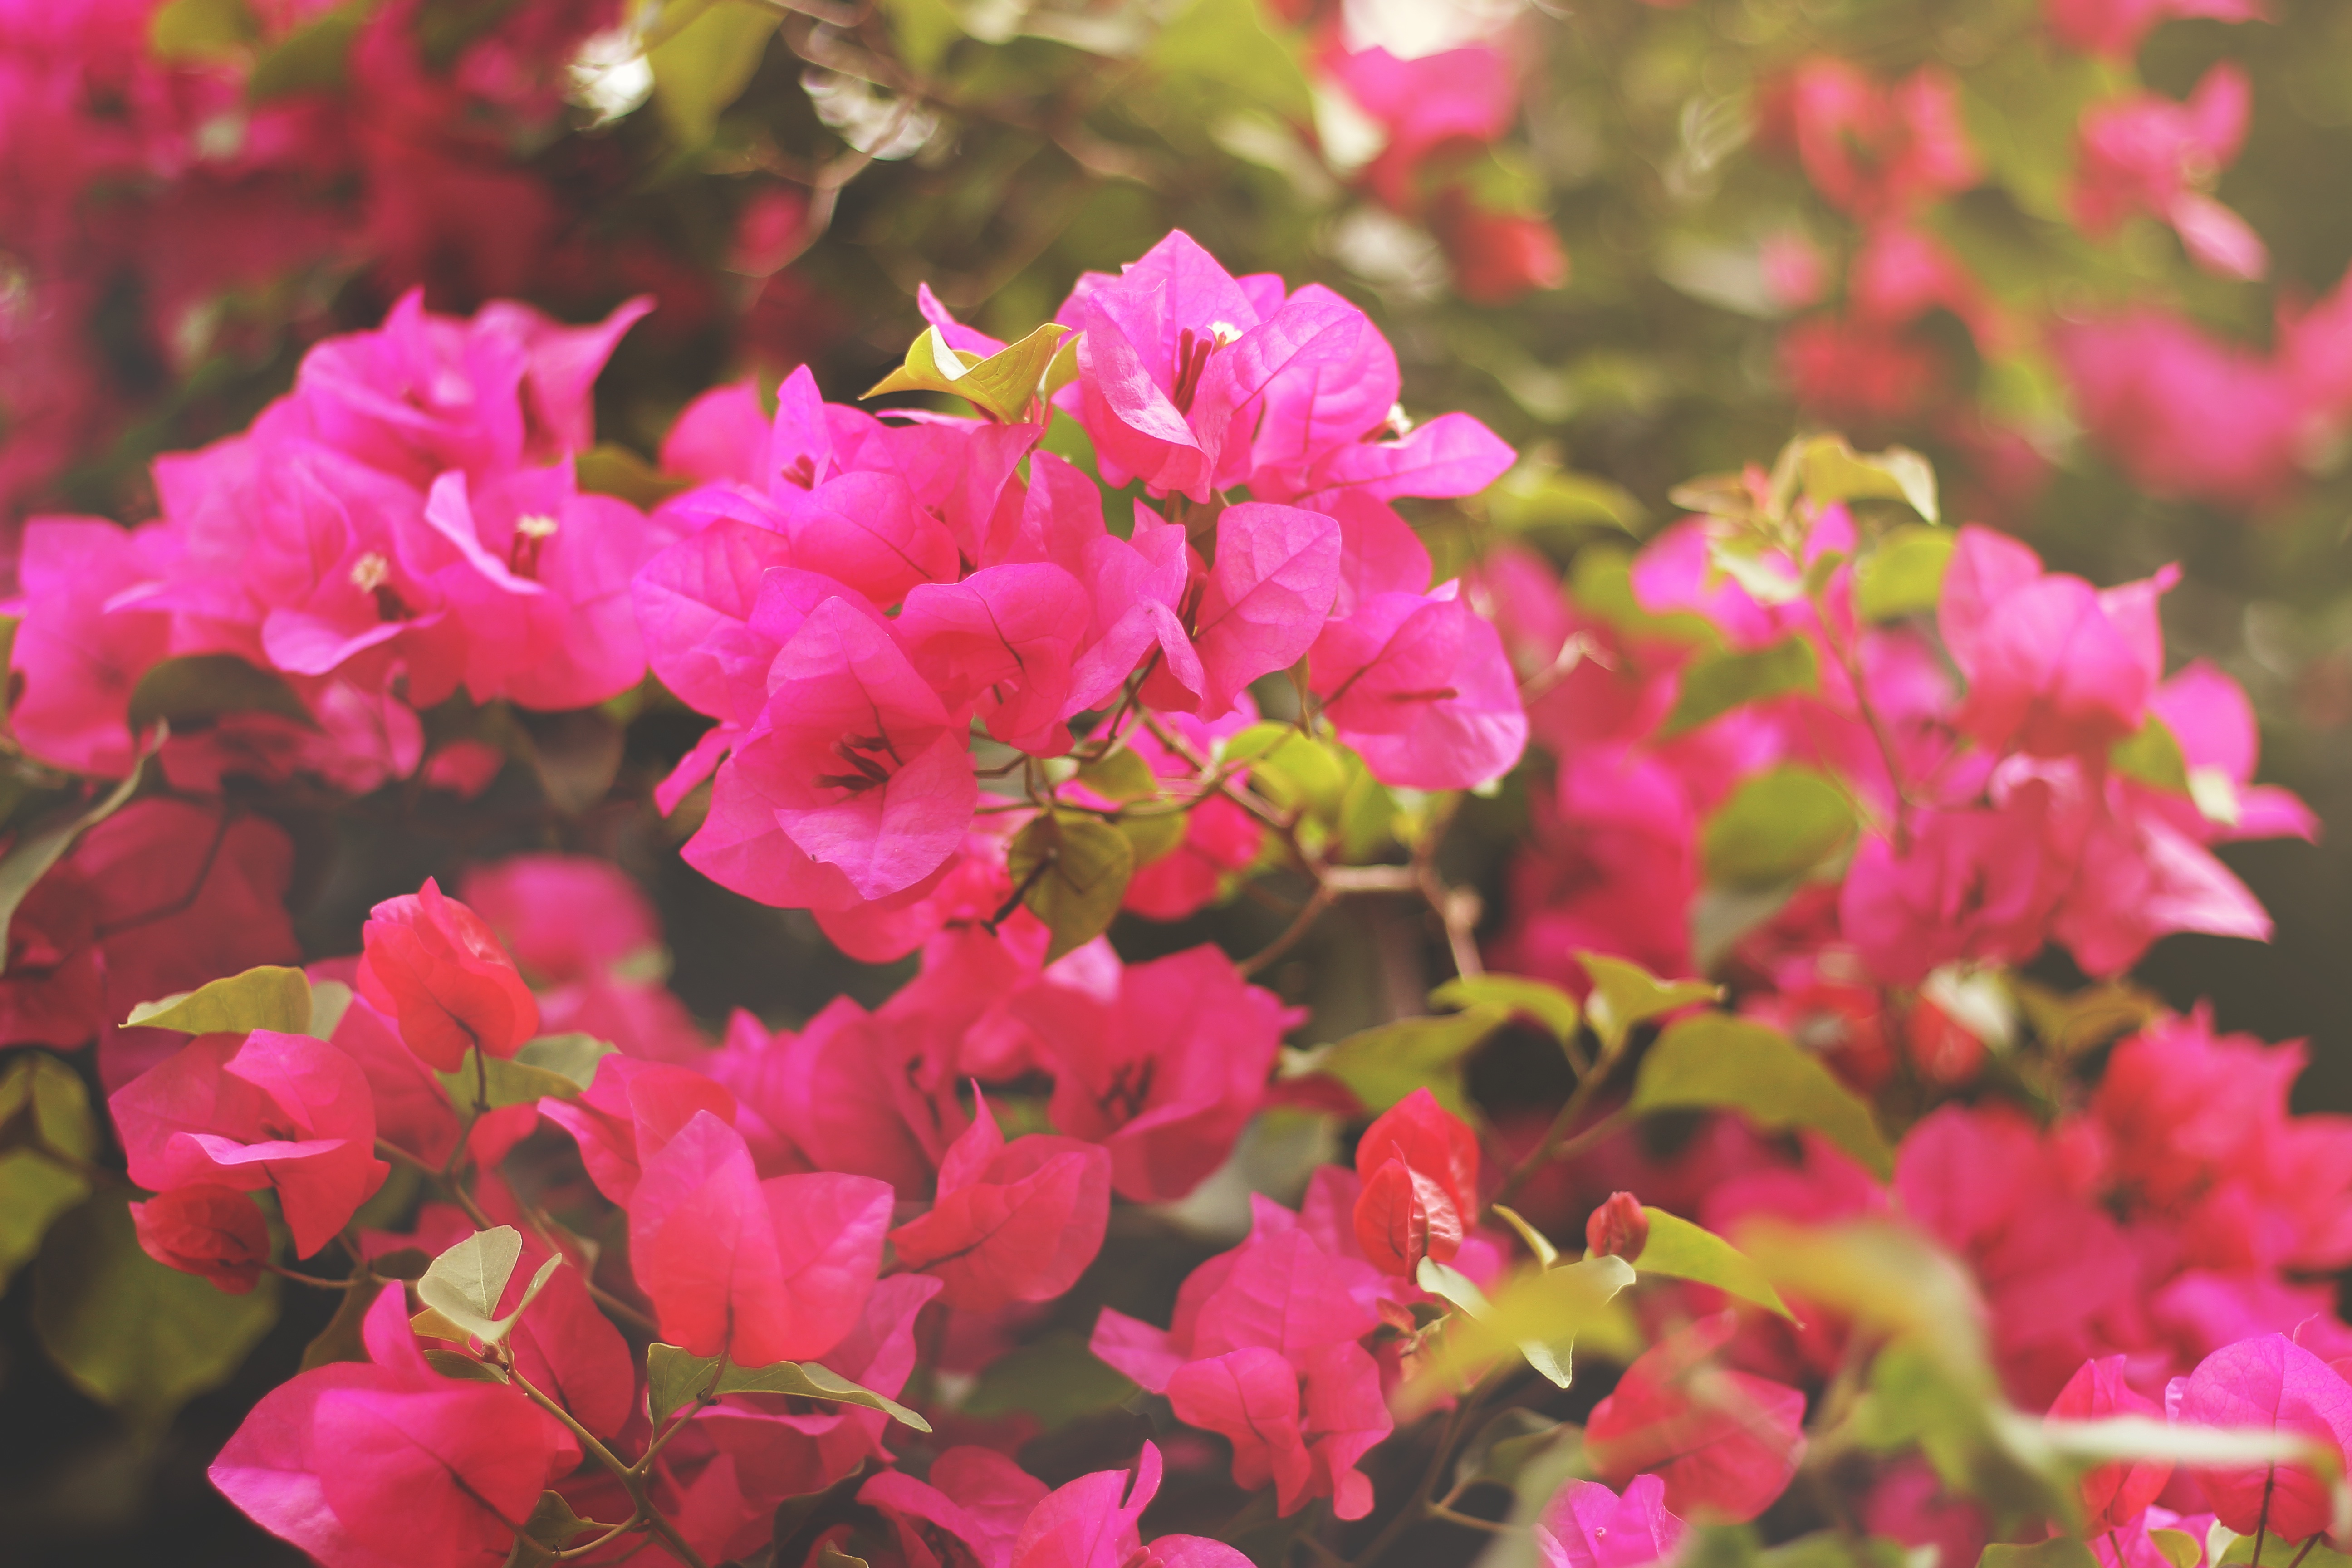
blossom, plant, leaf, flower, petal, botany, pink, flora, shrub, macro photography, flowering plant, annual plant, woody plant, land plant